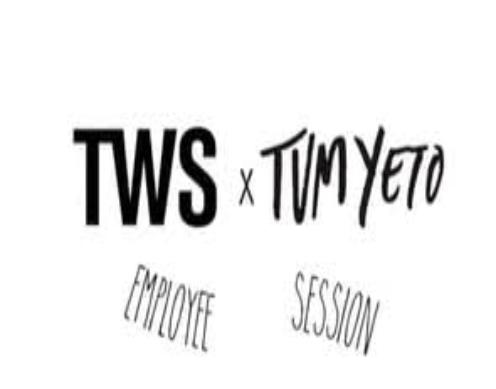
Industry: Leisure